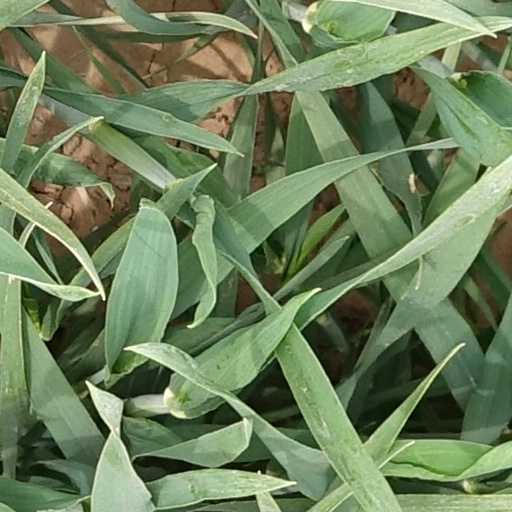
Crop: wheat